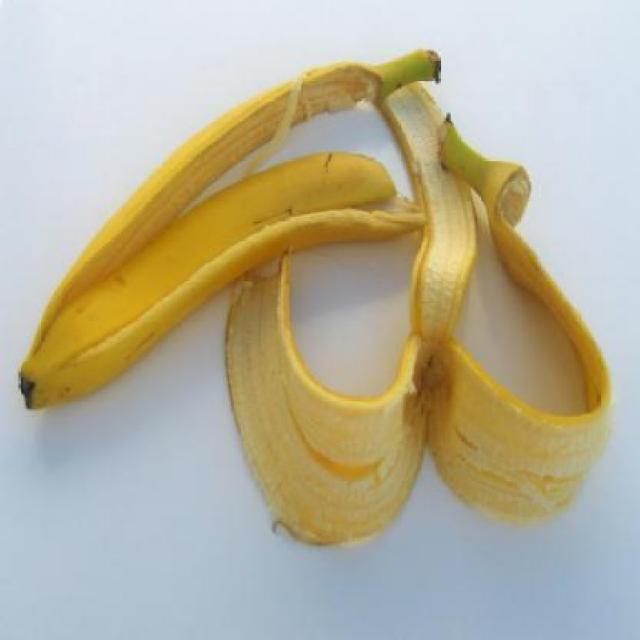
Label: bananas